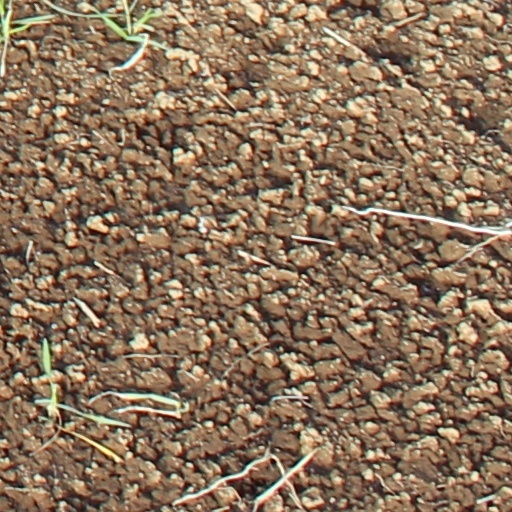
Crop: wheat